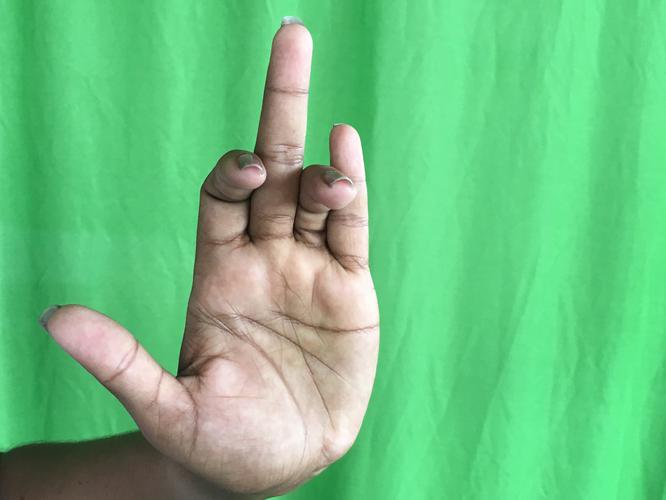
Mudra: Shukatundam
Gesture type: single_hand